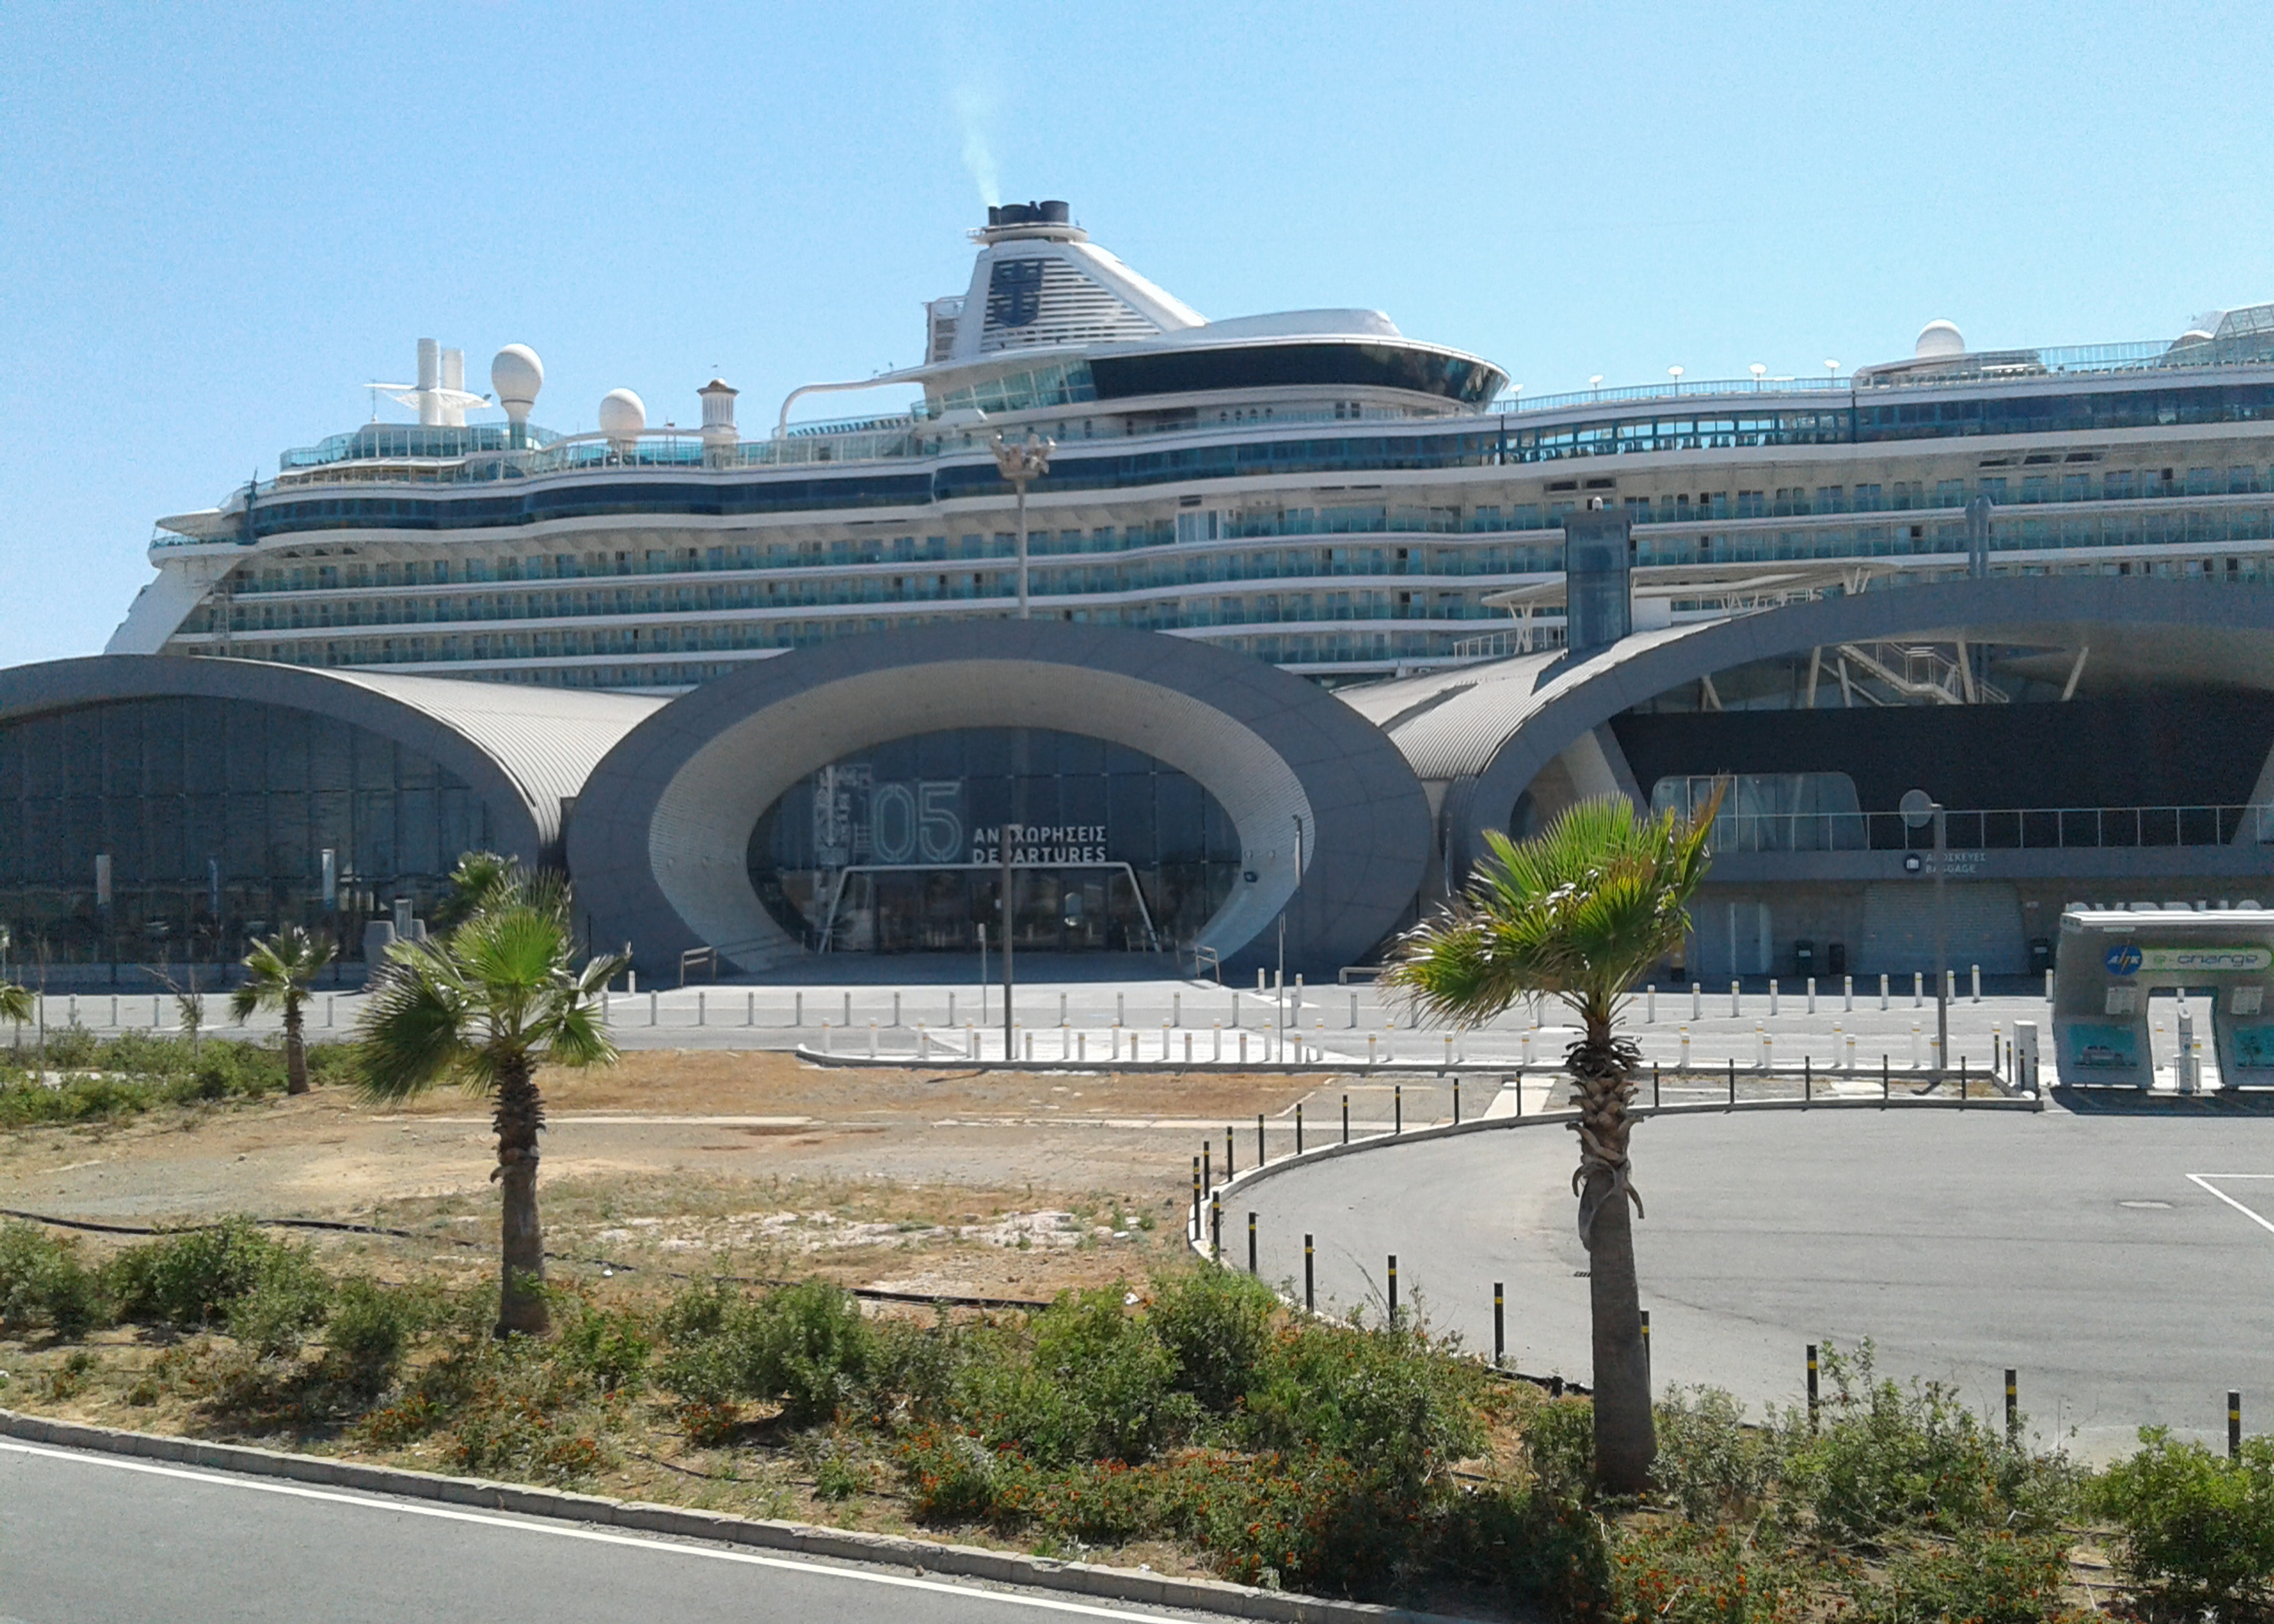
boat, ship, vessel, port, plant, sky, building, naval architecture, urban design, tree, shade, city, facade, window, mixed use, commercial building, roof, headquarters, stadium, arch, road, passenger ship, tar, landscape, arena, condominium, asphalt, house, corporate headquarters, tourist attraction, road surface, sport venue, fixed link, tourism, transport, bridge, metal, plaza, vacation